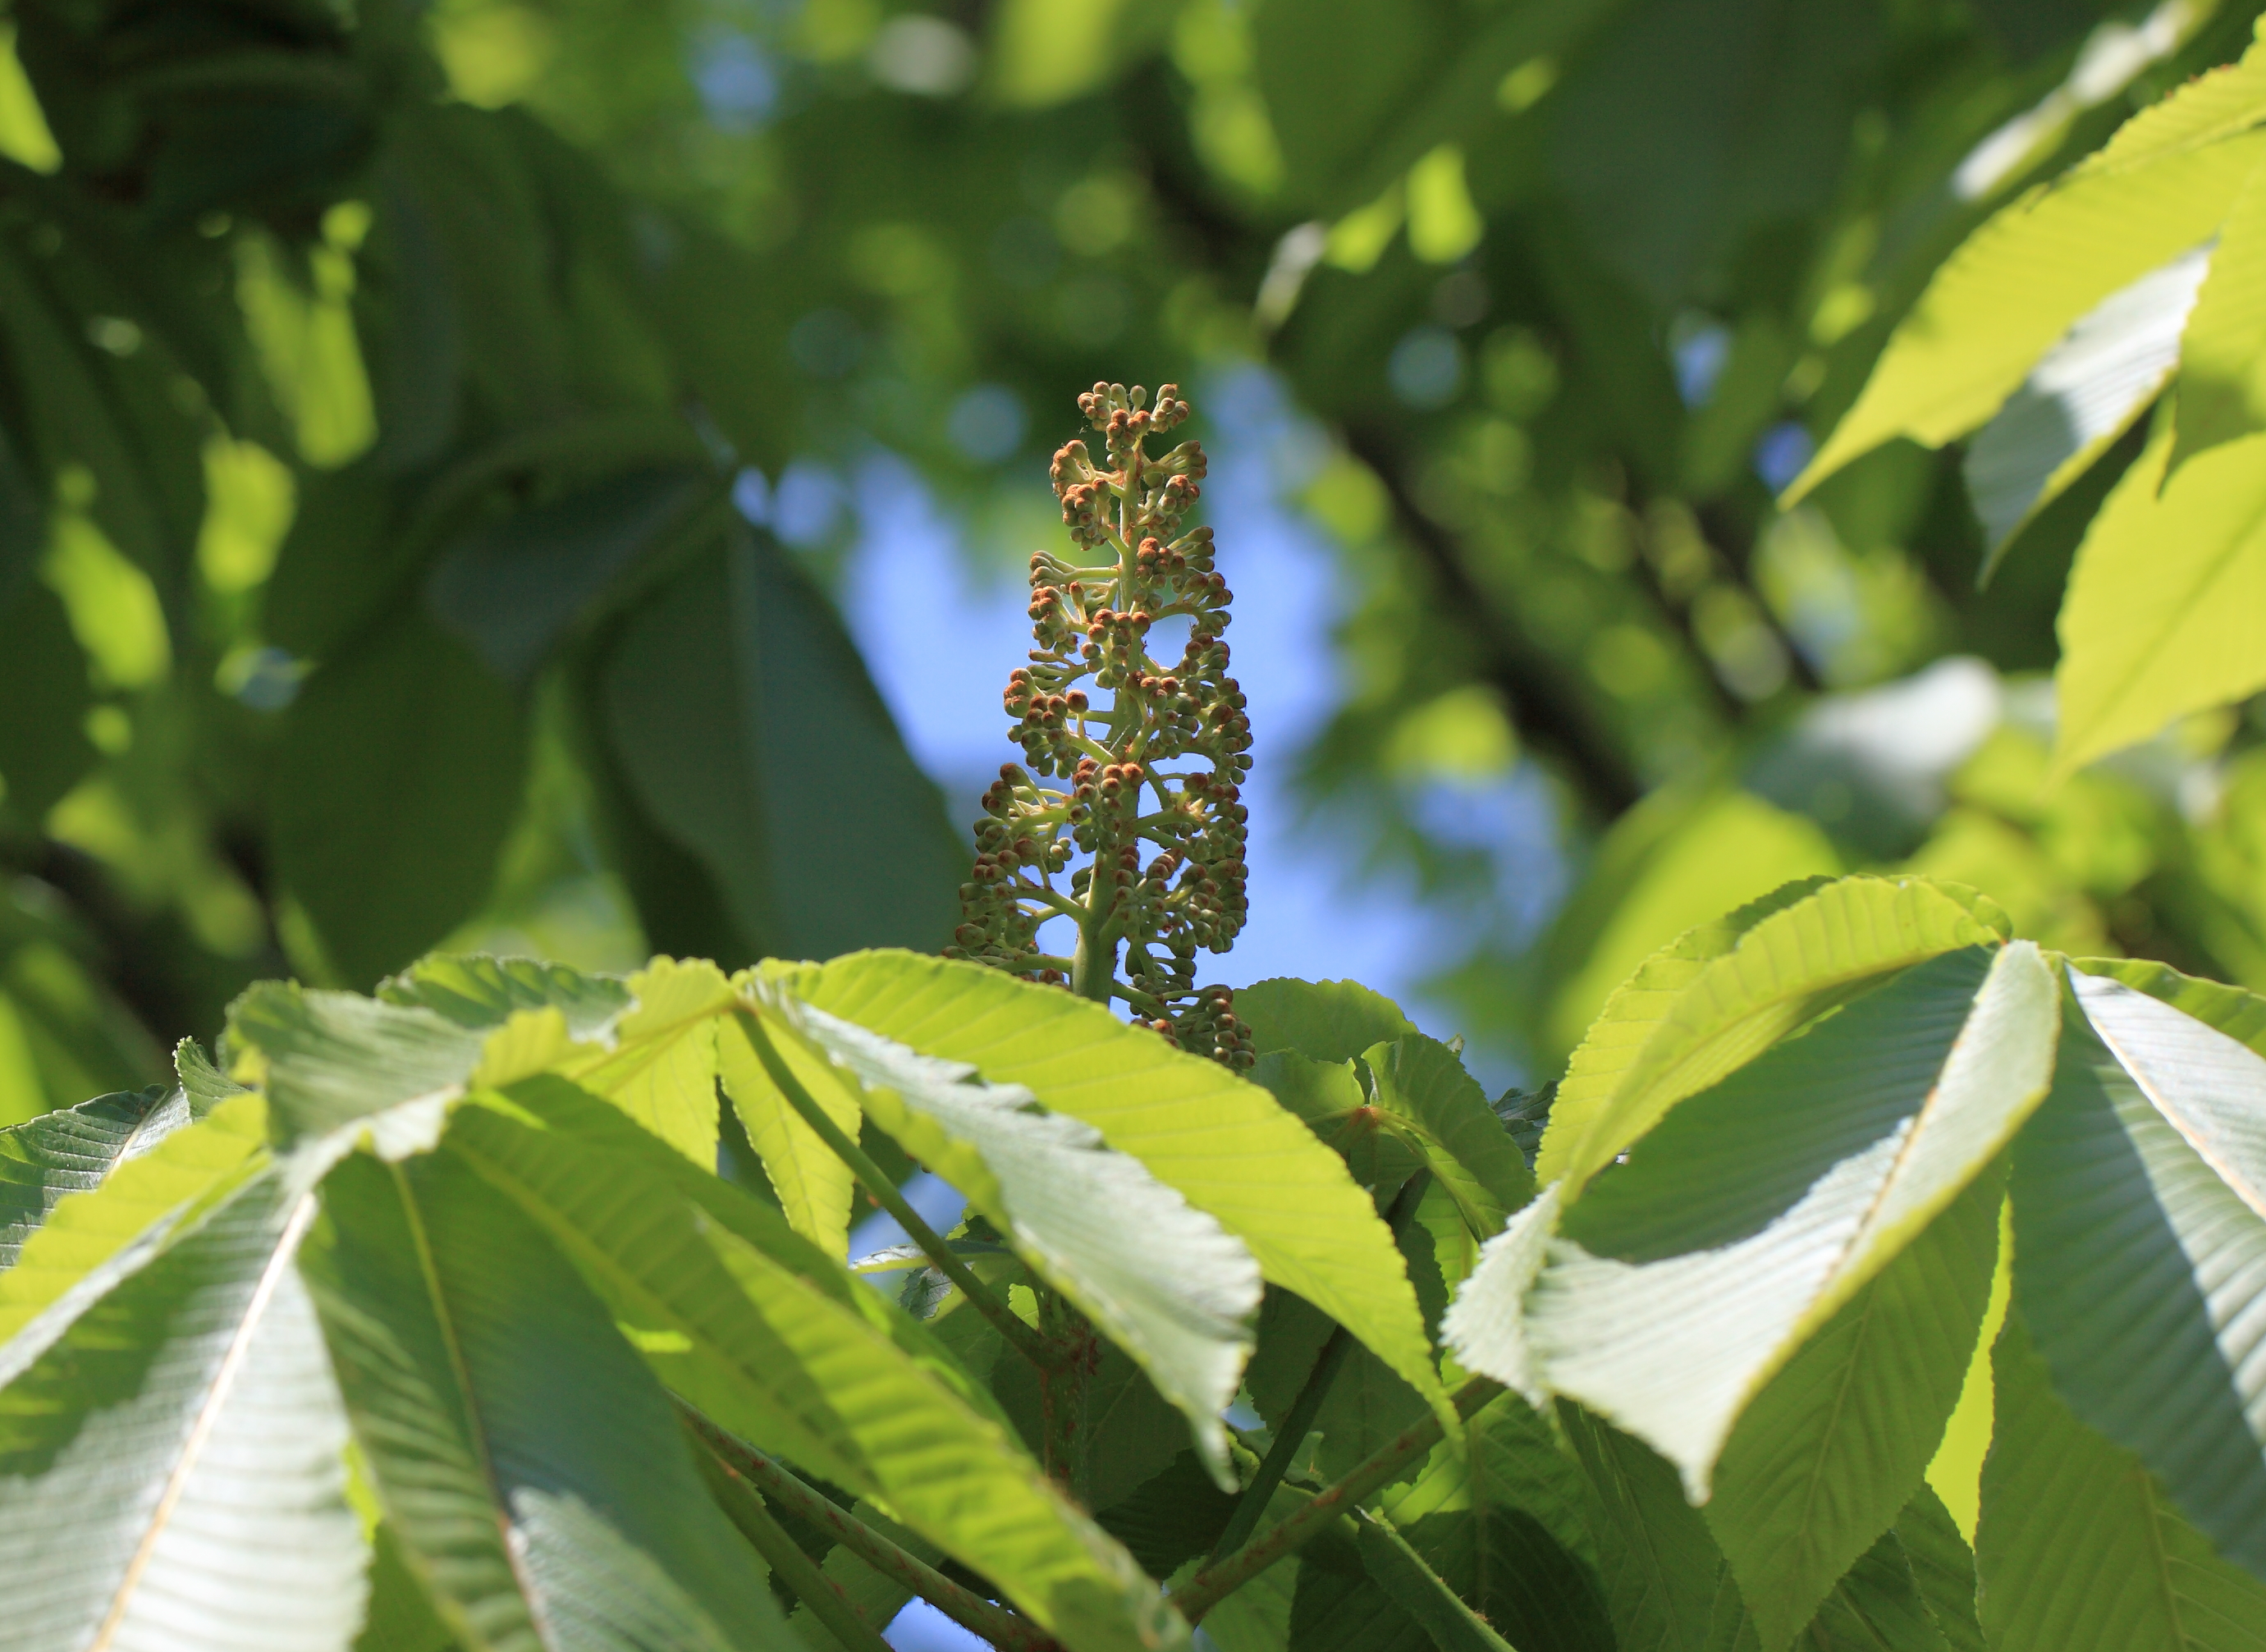
tree, nature, branch, blossom, plant, sunlight, leaf, flower, green, high, jungle, produce, insect, botany, butterfly, yellow, garden, flora, botanical, fauna, invertebrate, shrub, rainforest, 5d, hires, markii, tropics, hi, res, resolution, ibaraki, naka, aesculus, turbinata, japanesehorsechestnut, flowering plant, taxonomy binomial aesculusturbinata, woody plant, land plant, moths and butterflies